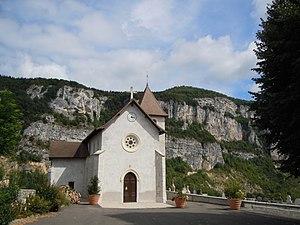
Eglise de Rochefort (Savoie)
Rochefort est une commune française située dans le département de la Savoie, en région Auvergne-Rhône-Alpes.